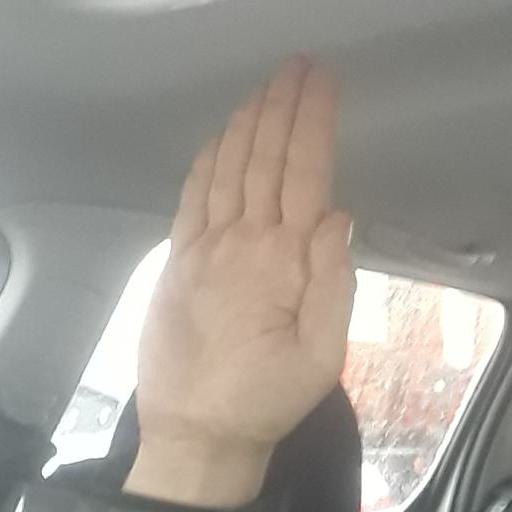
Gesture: stop